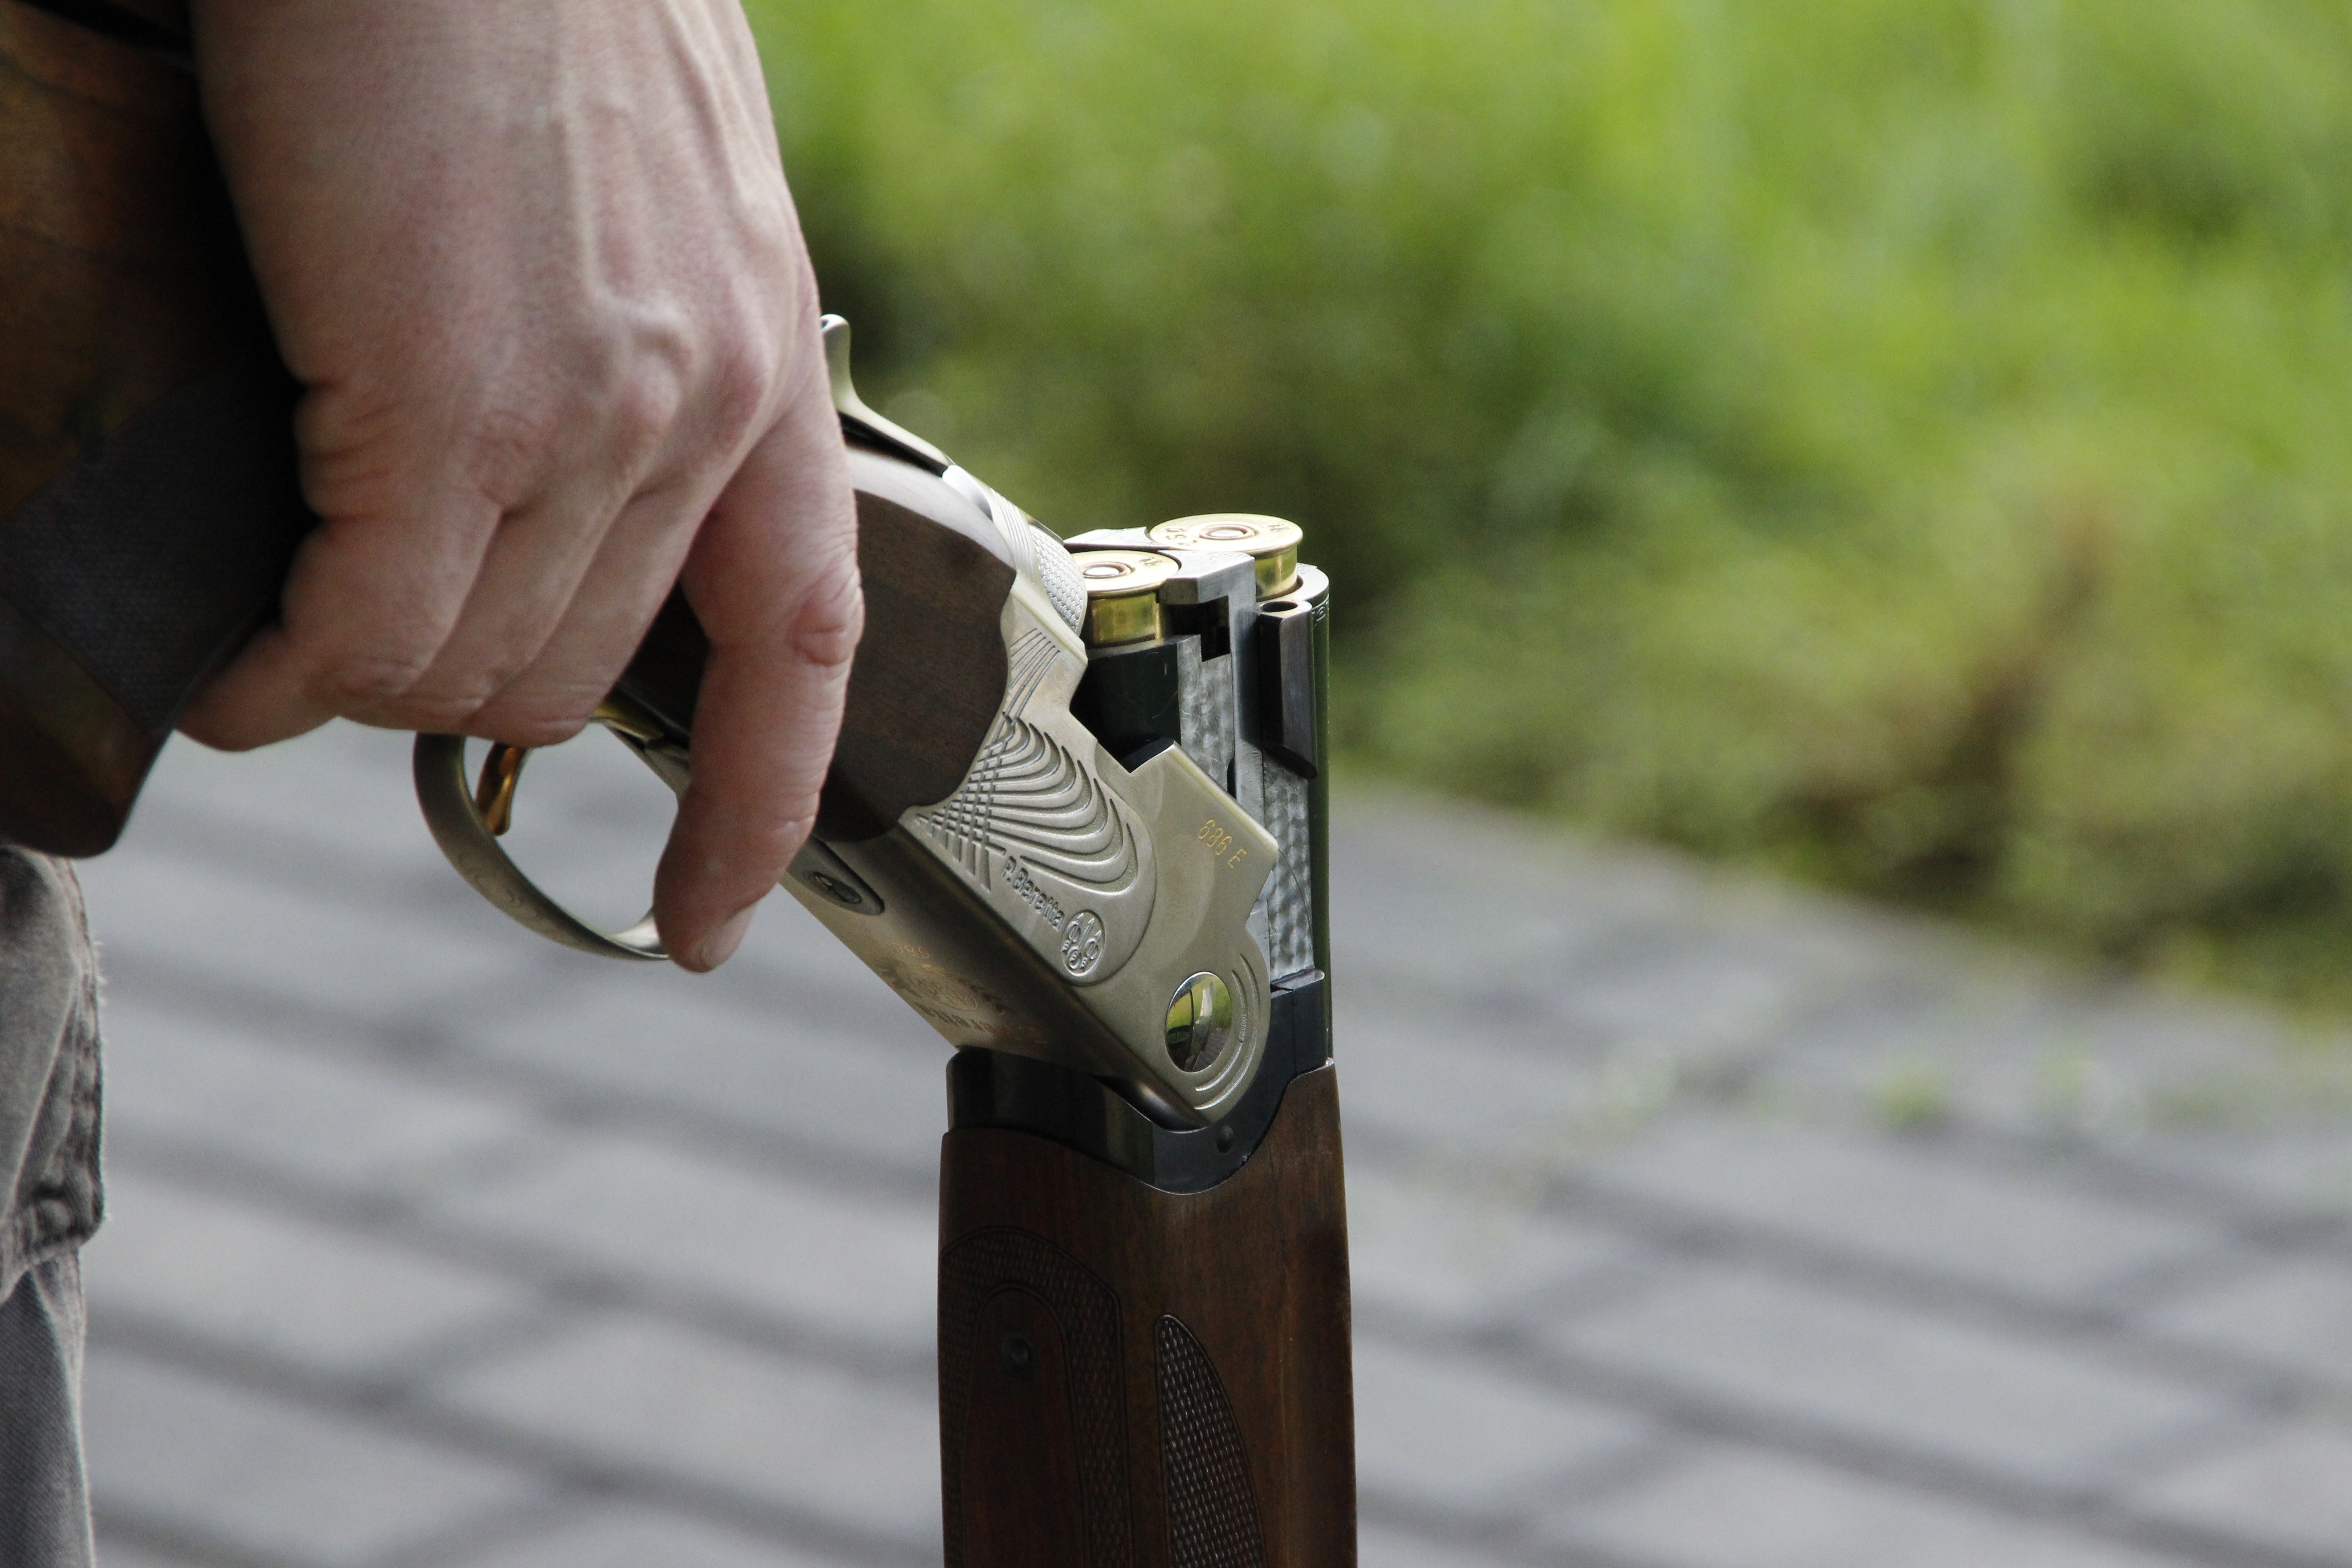
hand, sport, bicycle, vehicle, shoot, rifle, shotgun, clay pigeons